Francesco Giacobbe

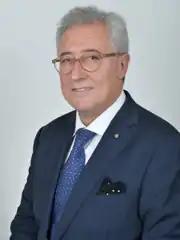
2018

Francesco Giacobbe (born 10 July 1958) is an Italian-Australian politician from the Democratic Party. As of 2014 he served as member of the Senate of Italy.